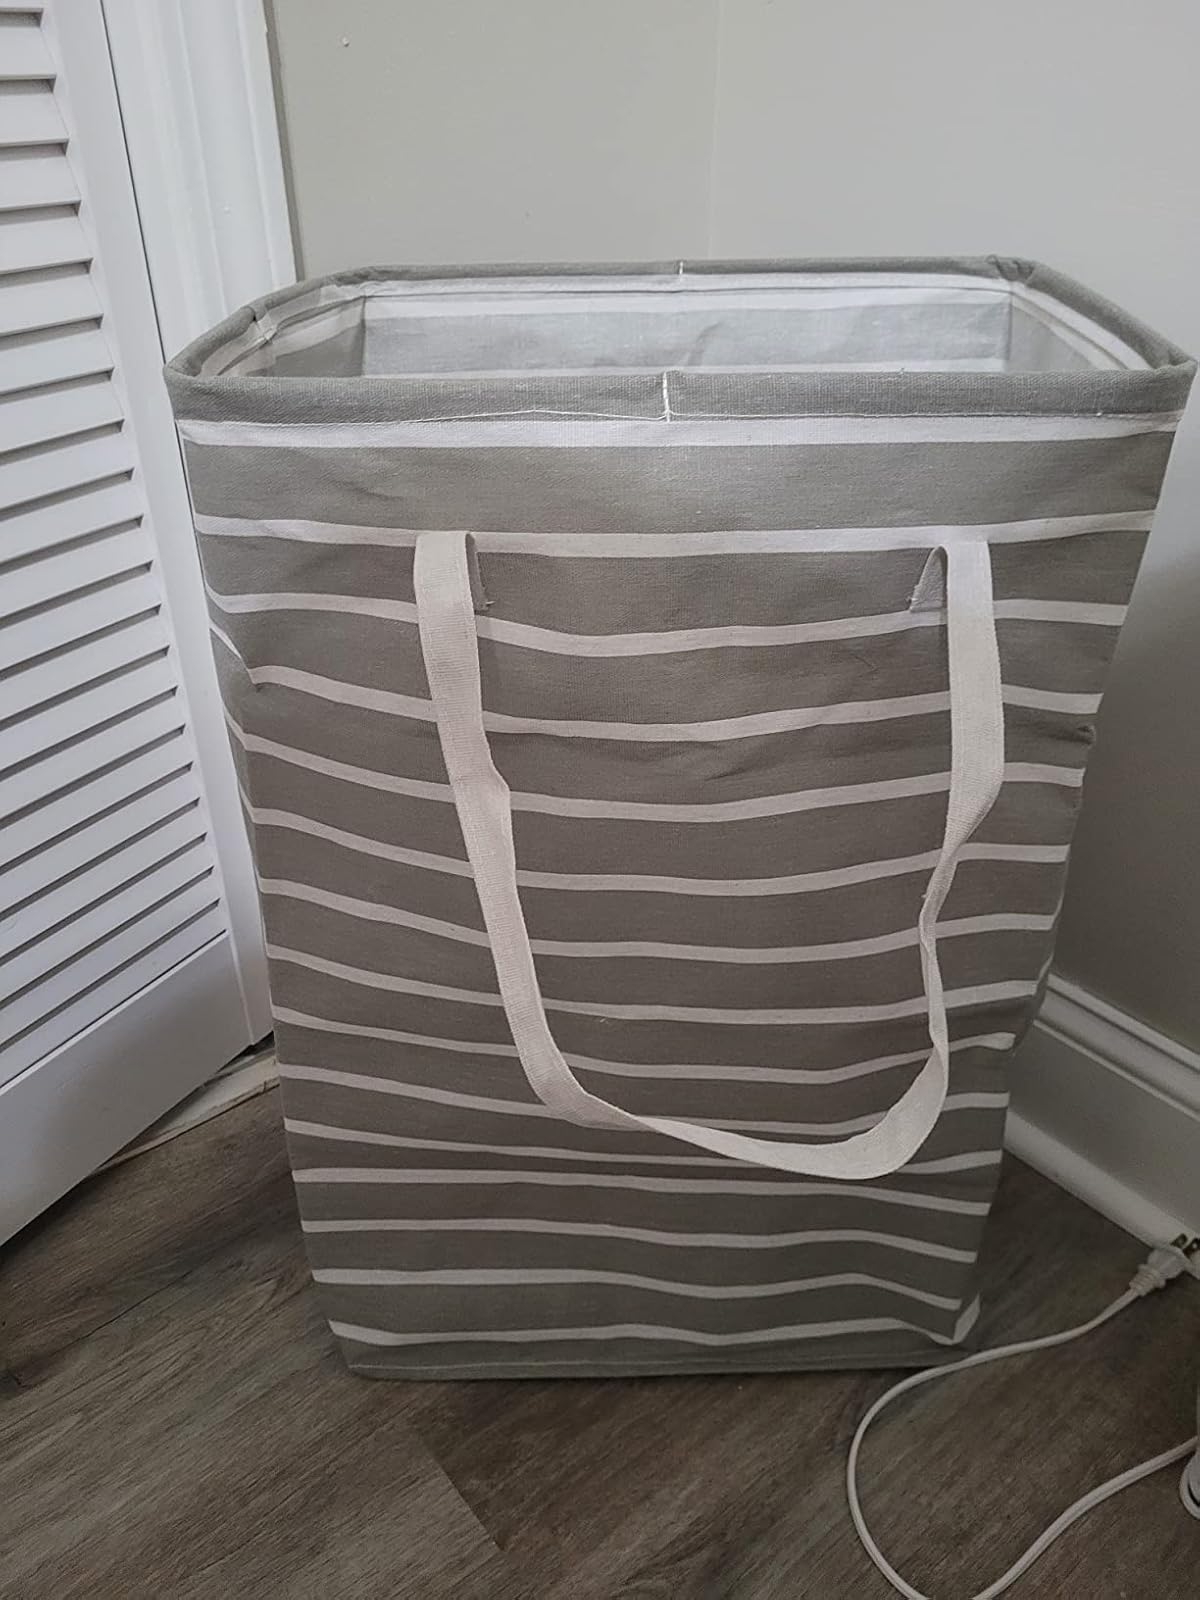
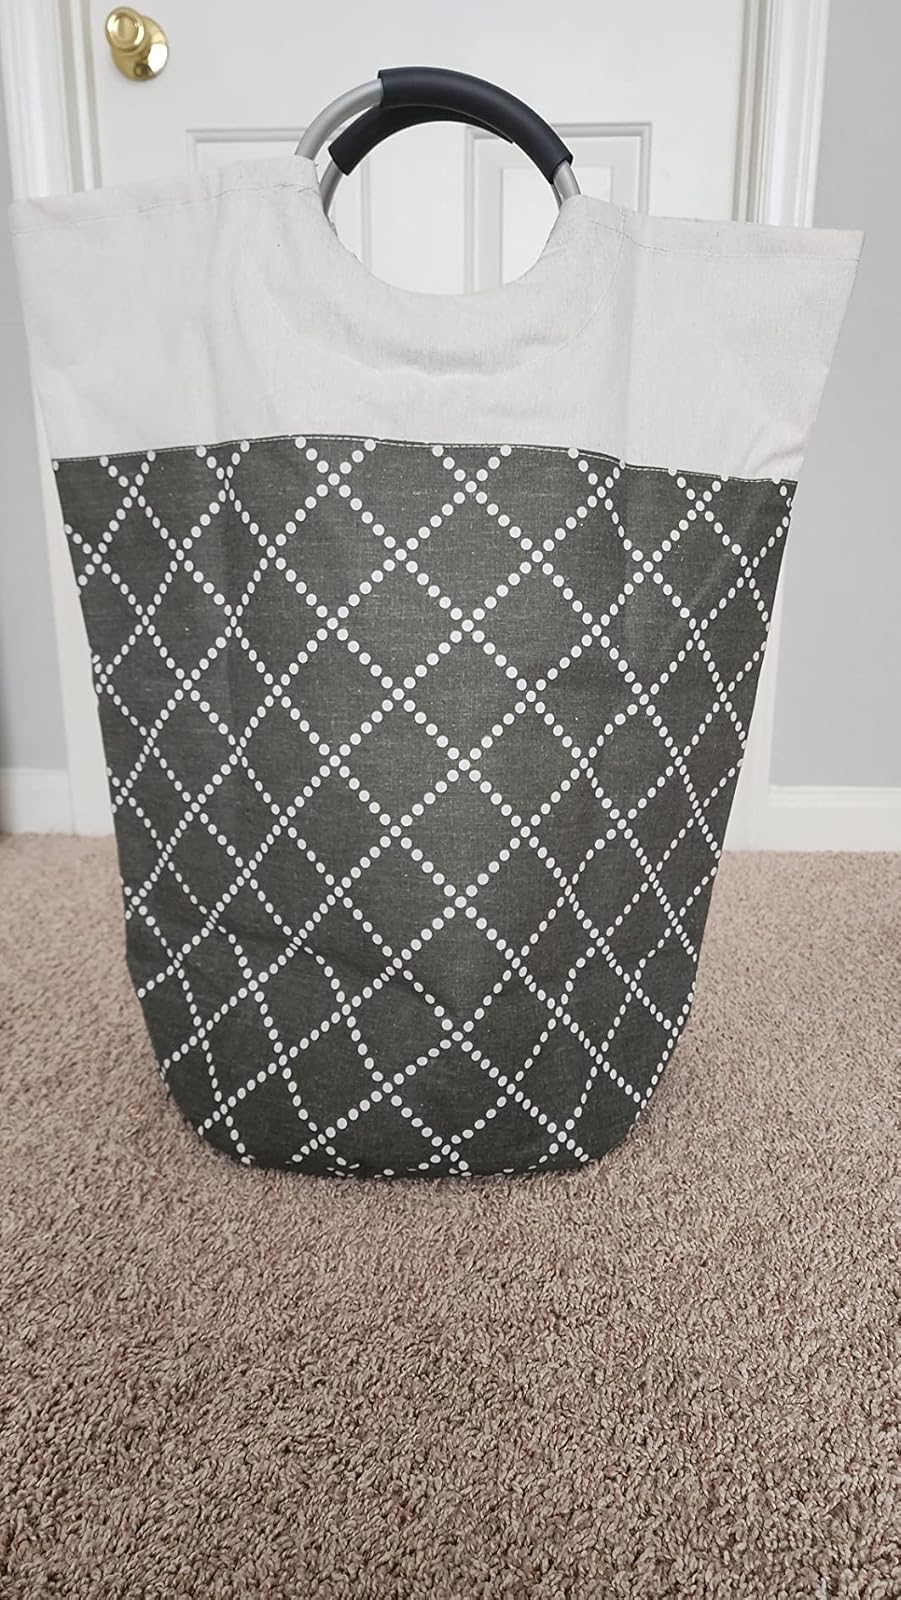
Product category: items_hamper
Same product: no